Protestant theologies

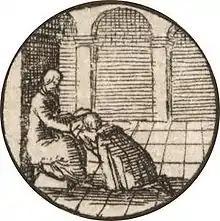
"Private Absolution ought to be retained in the churches, although in confession an enumeration of all sins is not necessary." —"Augsburg Confession", Article 11

Evangelical Lutheranism arose out of the Protestant Reformation, heralding the doctrine of justification by faith, which teaches that humans are accounted as being righteous through the merits of Jesus' sacrifice on the cross. This gift of faith is received in baptism, which regenerates the soul, according to Lutheran theology.